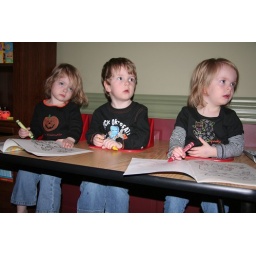
Lydia Jonathan Anna sitting in table with coloring books 20081021_1504